Toi gold mine

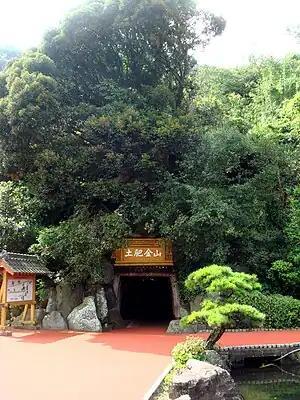
Toi gold mine.

The was an important gold mine during the Edo period in Japan, located within what is now part of the city of Izu, Shizuoka Prefecture in the middle of the Izu Peninsula. It remained in operation to the mid-twentieth century.